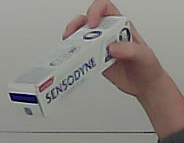
Product: sensodyne_toothpaste